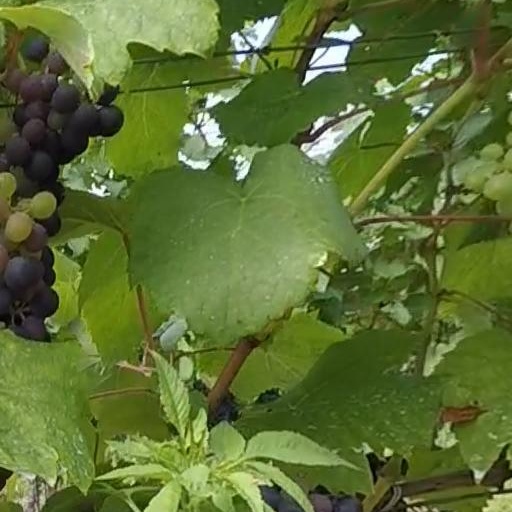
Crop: grape